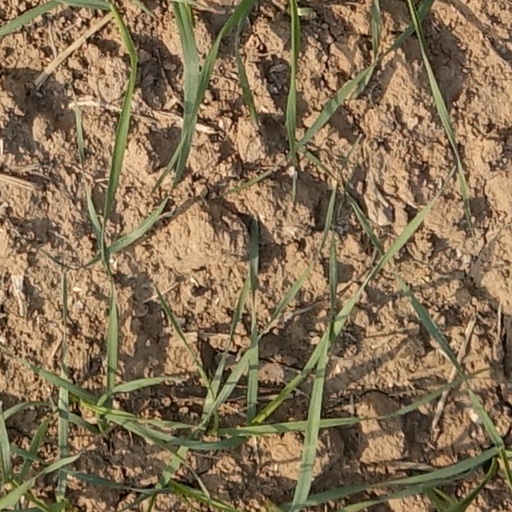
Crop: wheat